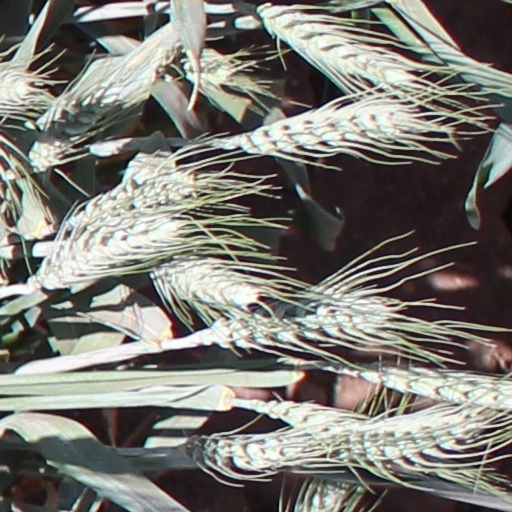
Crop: wheat